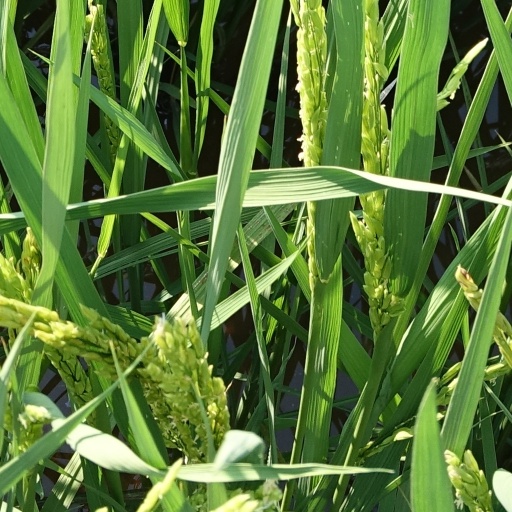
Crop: rice